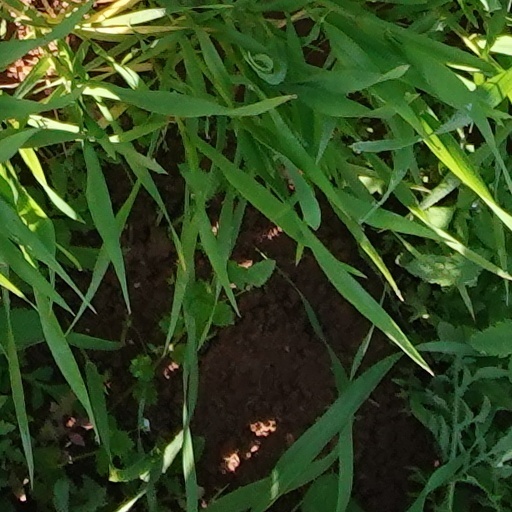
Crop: wheat